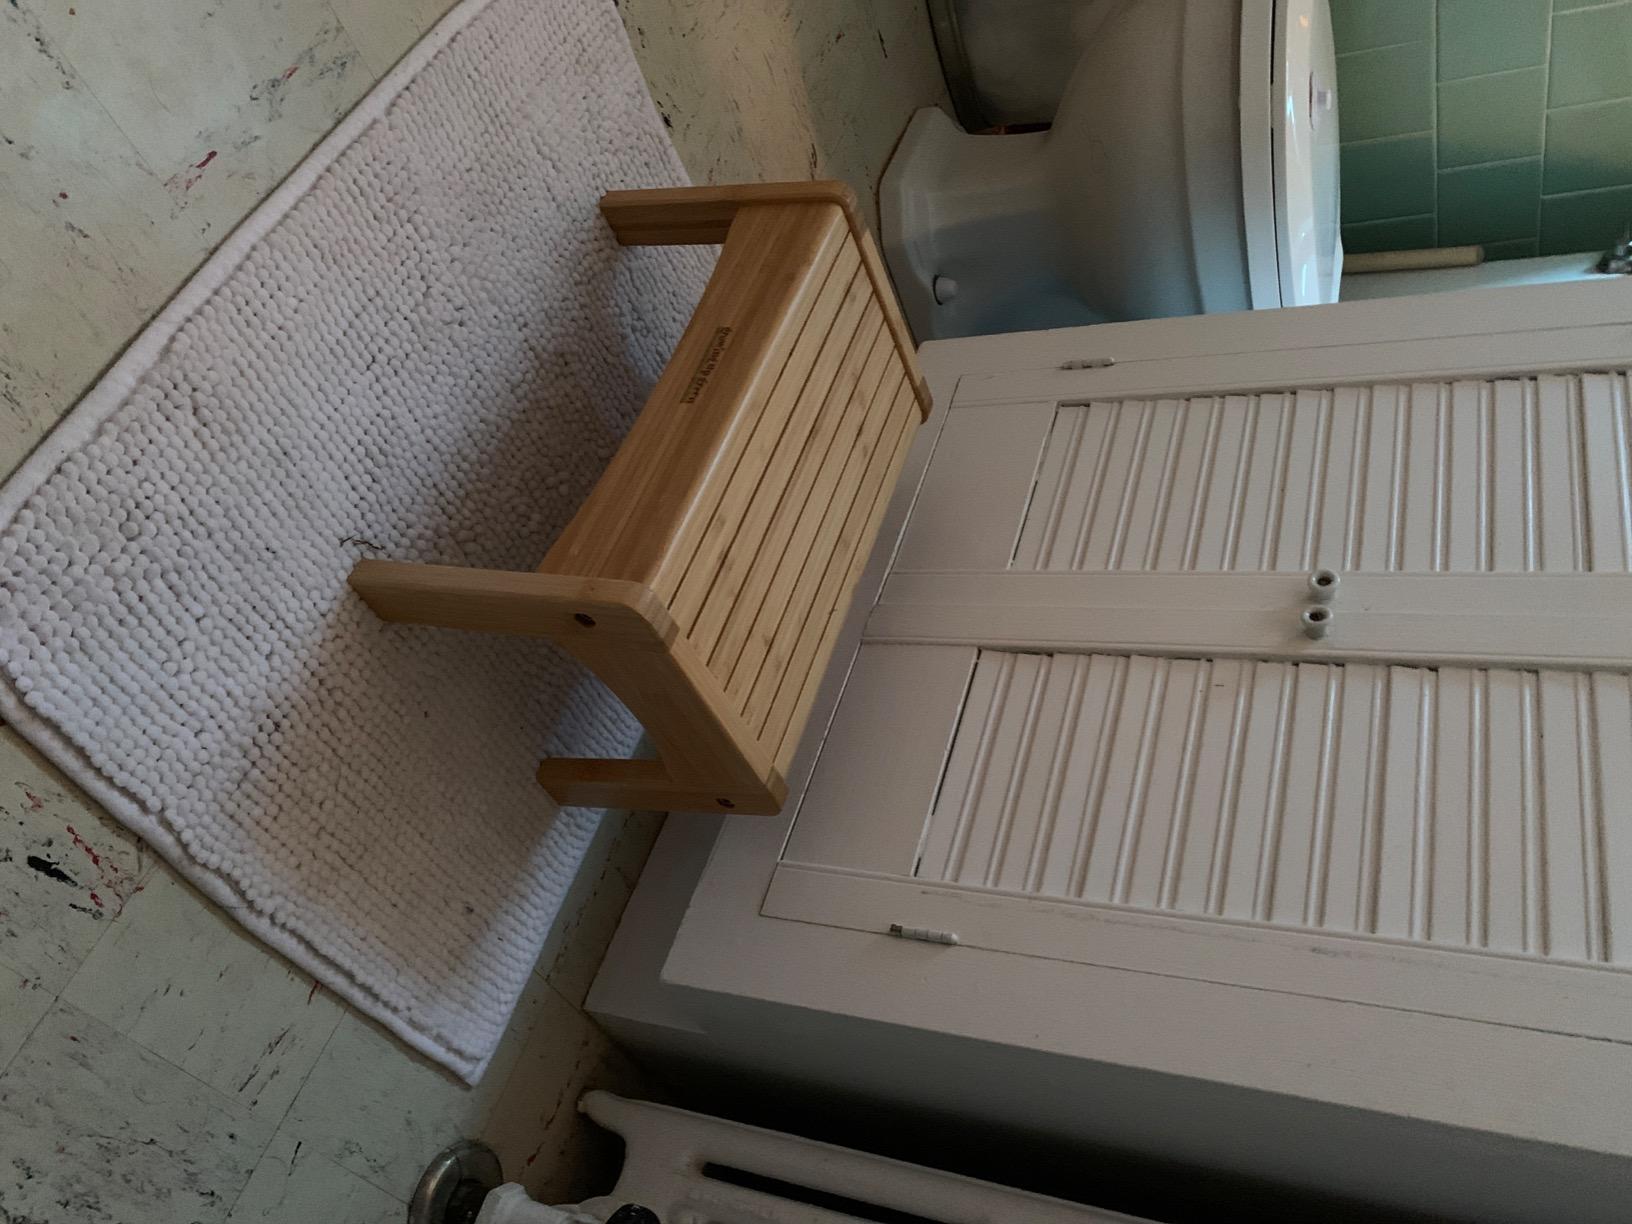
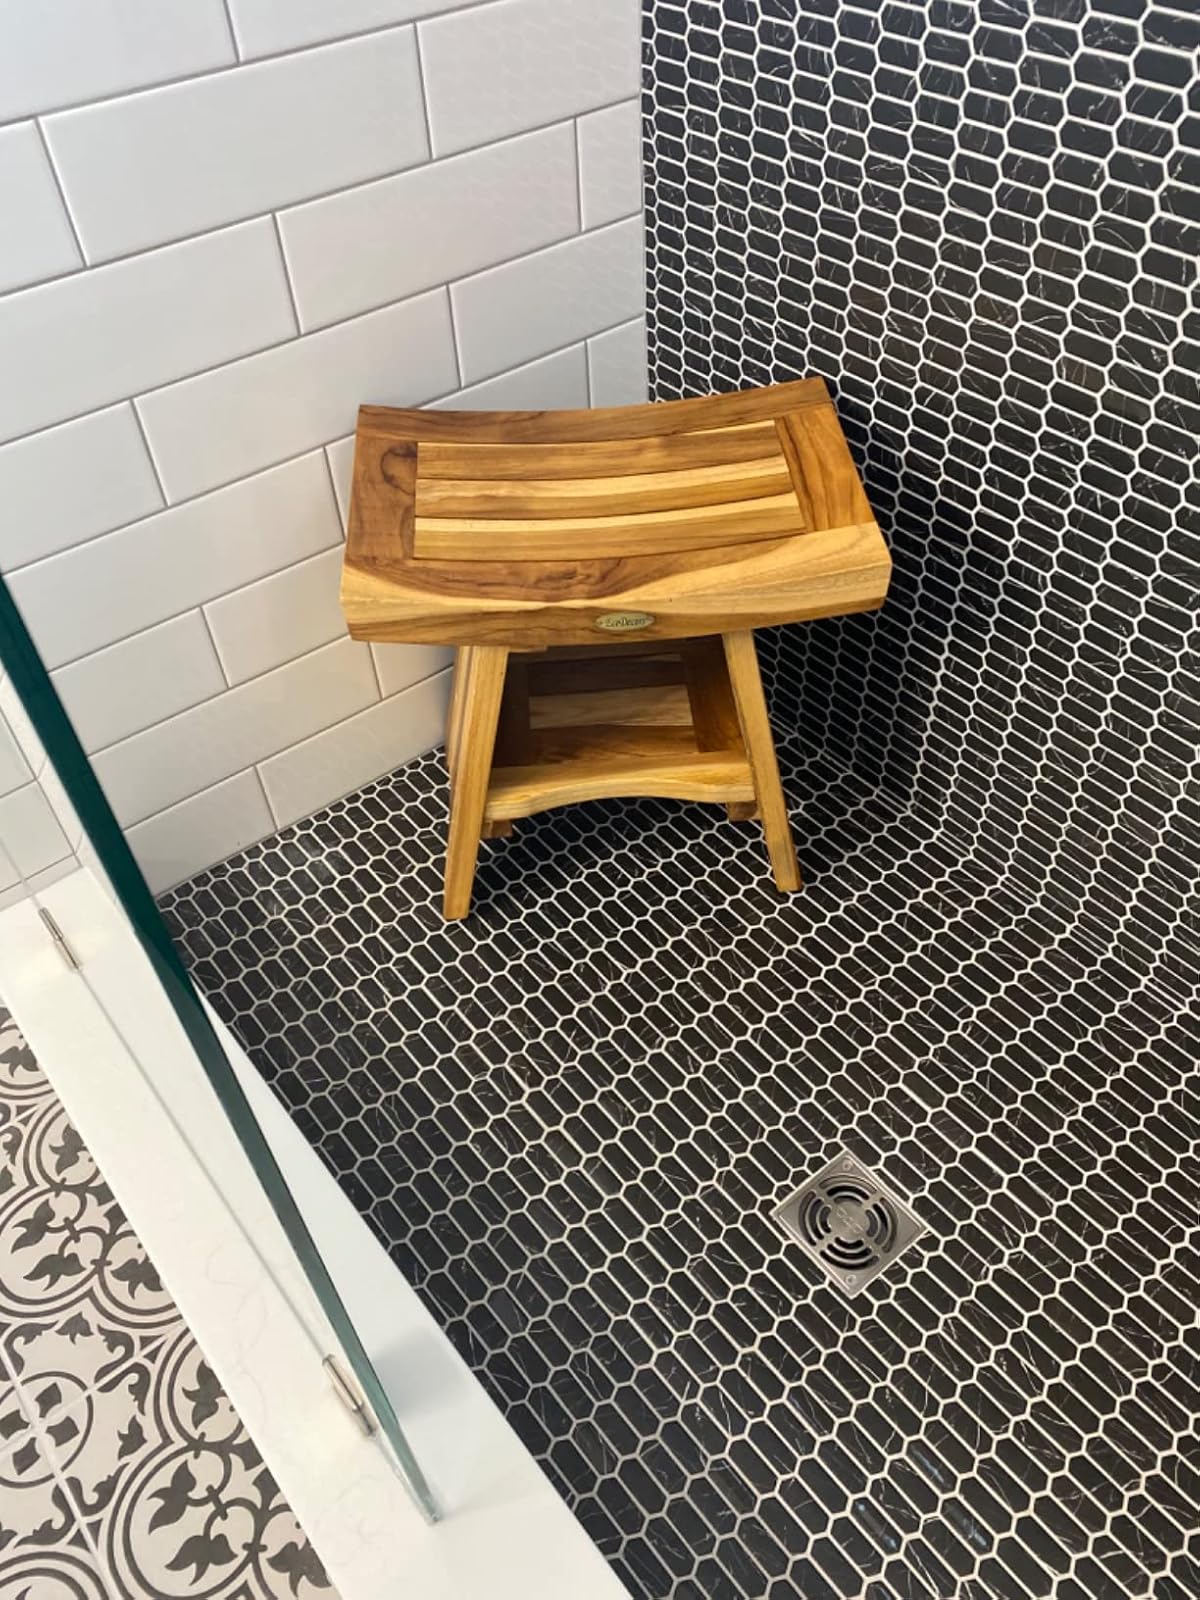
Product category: stool
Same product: no